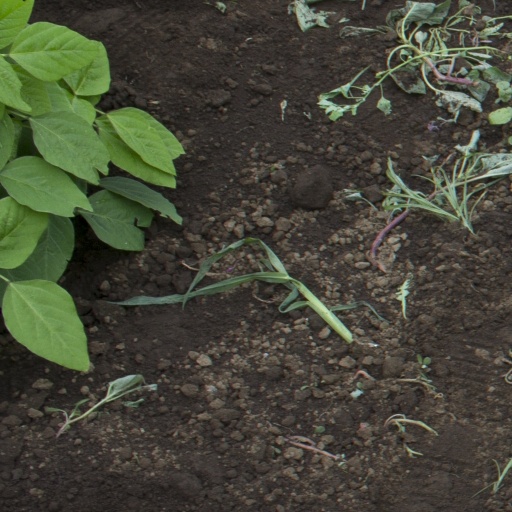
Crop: soybean